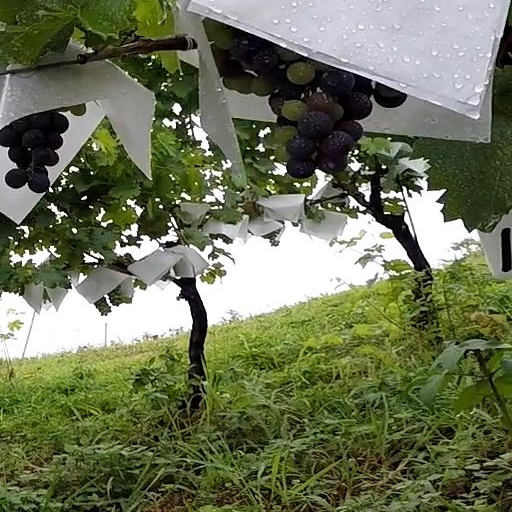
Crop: grape